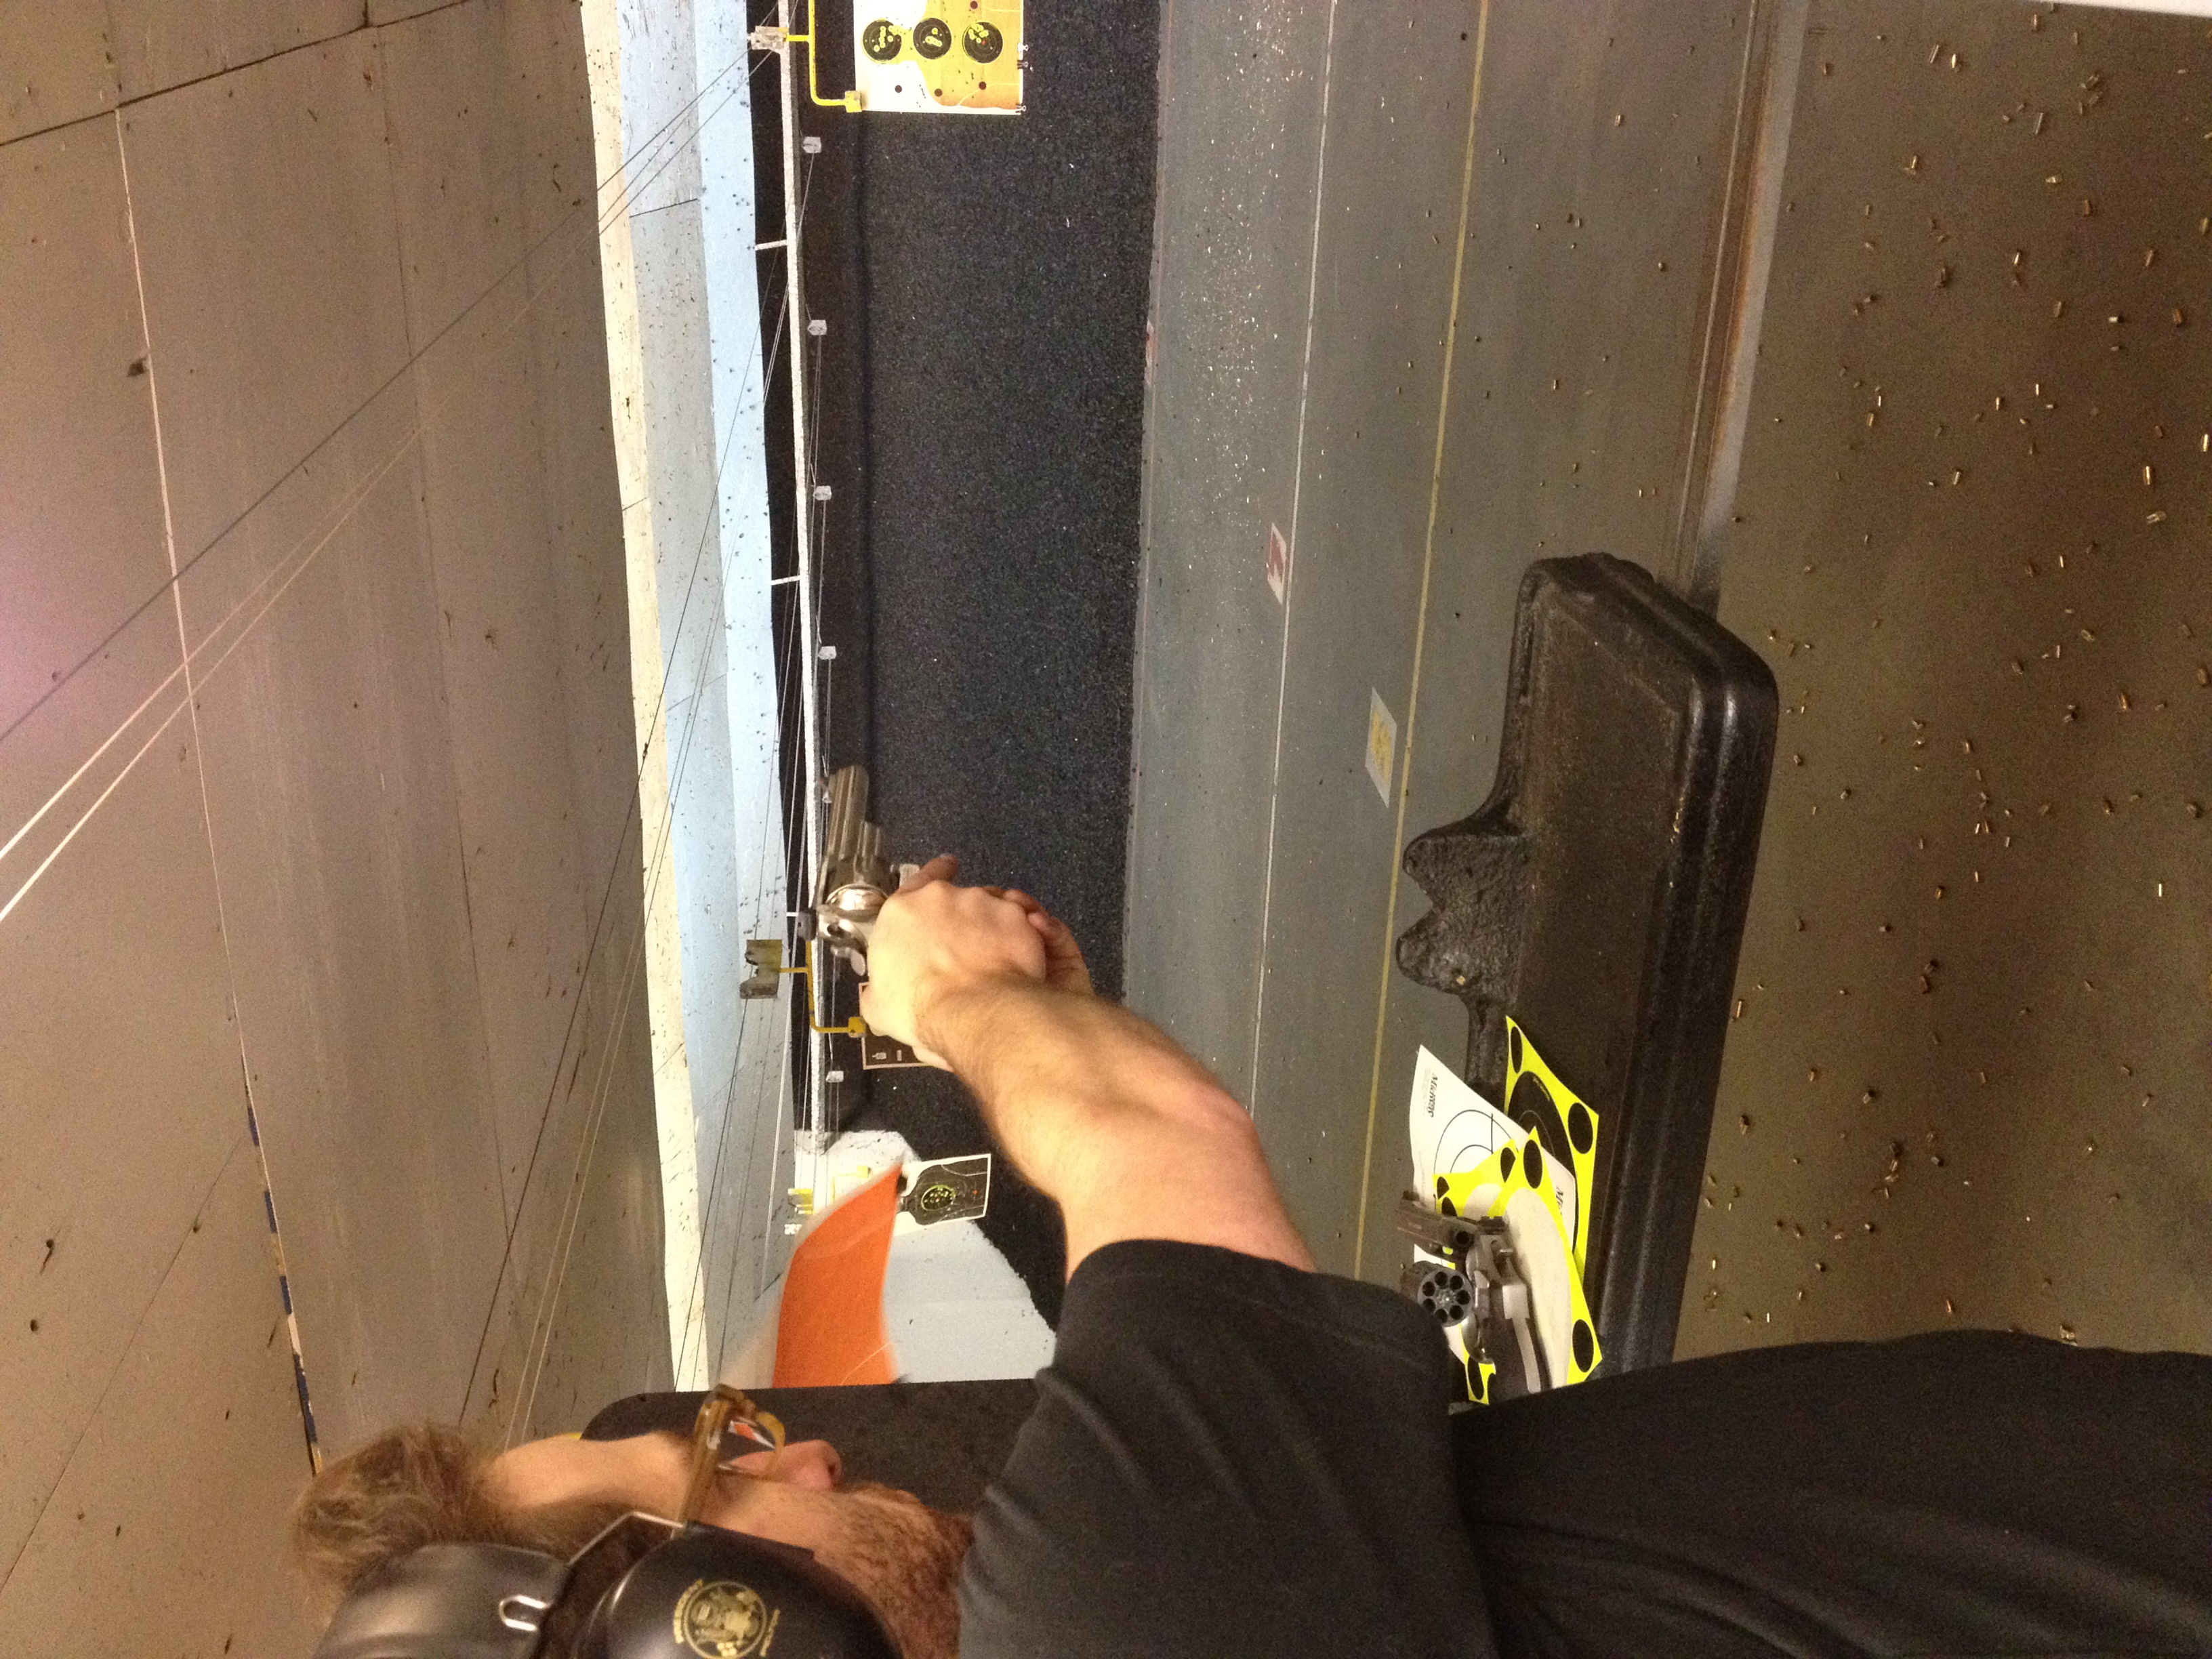
vehicle, aviation, flight, firearm, shooting range, atmosphere of earth